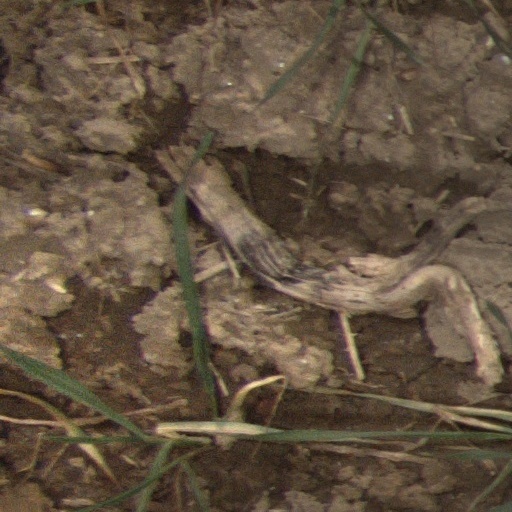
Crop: wheat